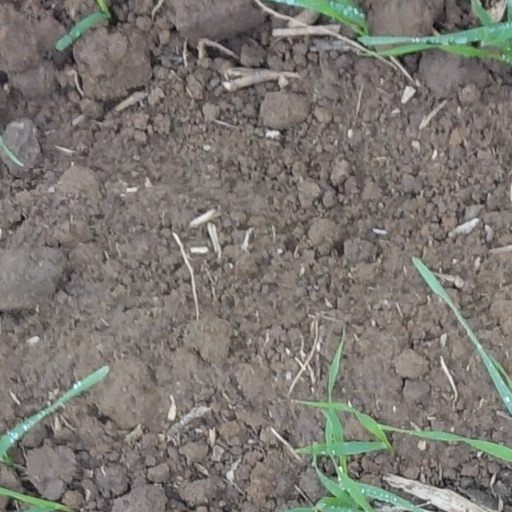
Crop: wheat